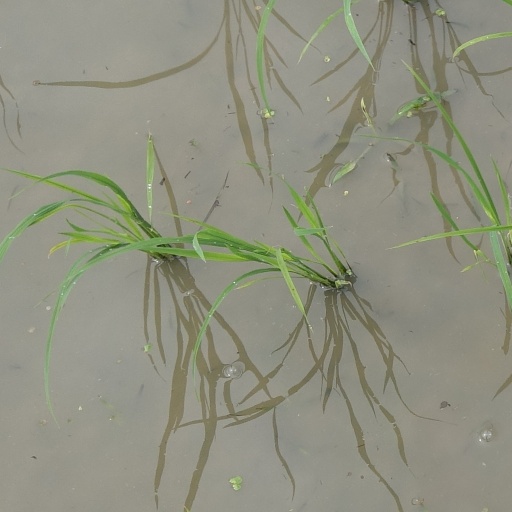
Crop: rice